Portuguese-based creole languages

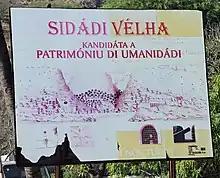
Cape Verdean Creole used in a panel for Cidade Velha, Cape Verde

Portuguese creoles are creole languages which have Portuguese as their substantial lexifier. The most widely-spoken creoles influenced by Portuguese are Cape Verdean Creole, Guinea-Bissau Creole and Papiamento.